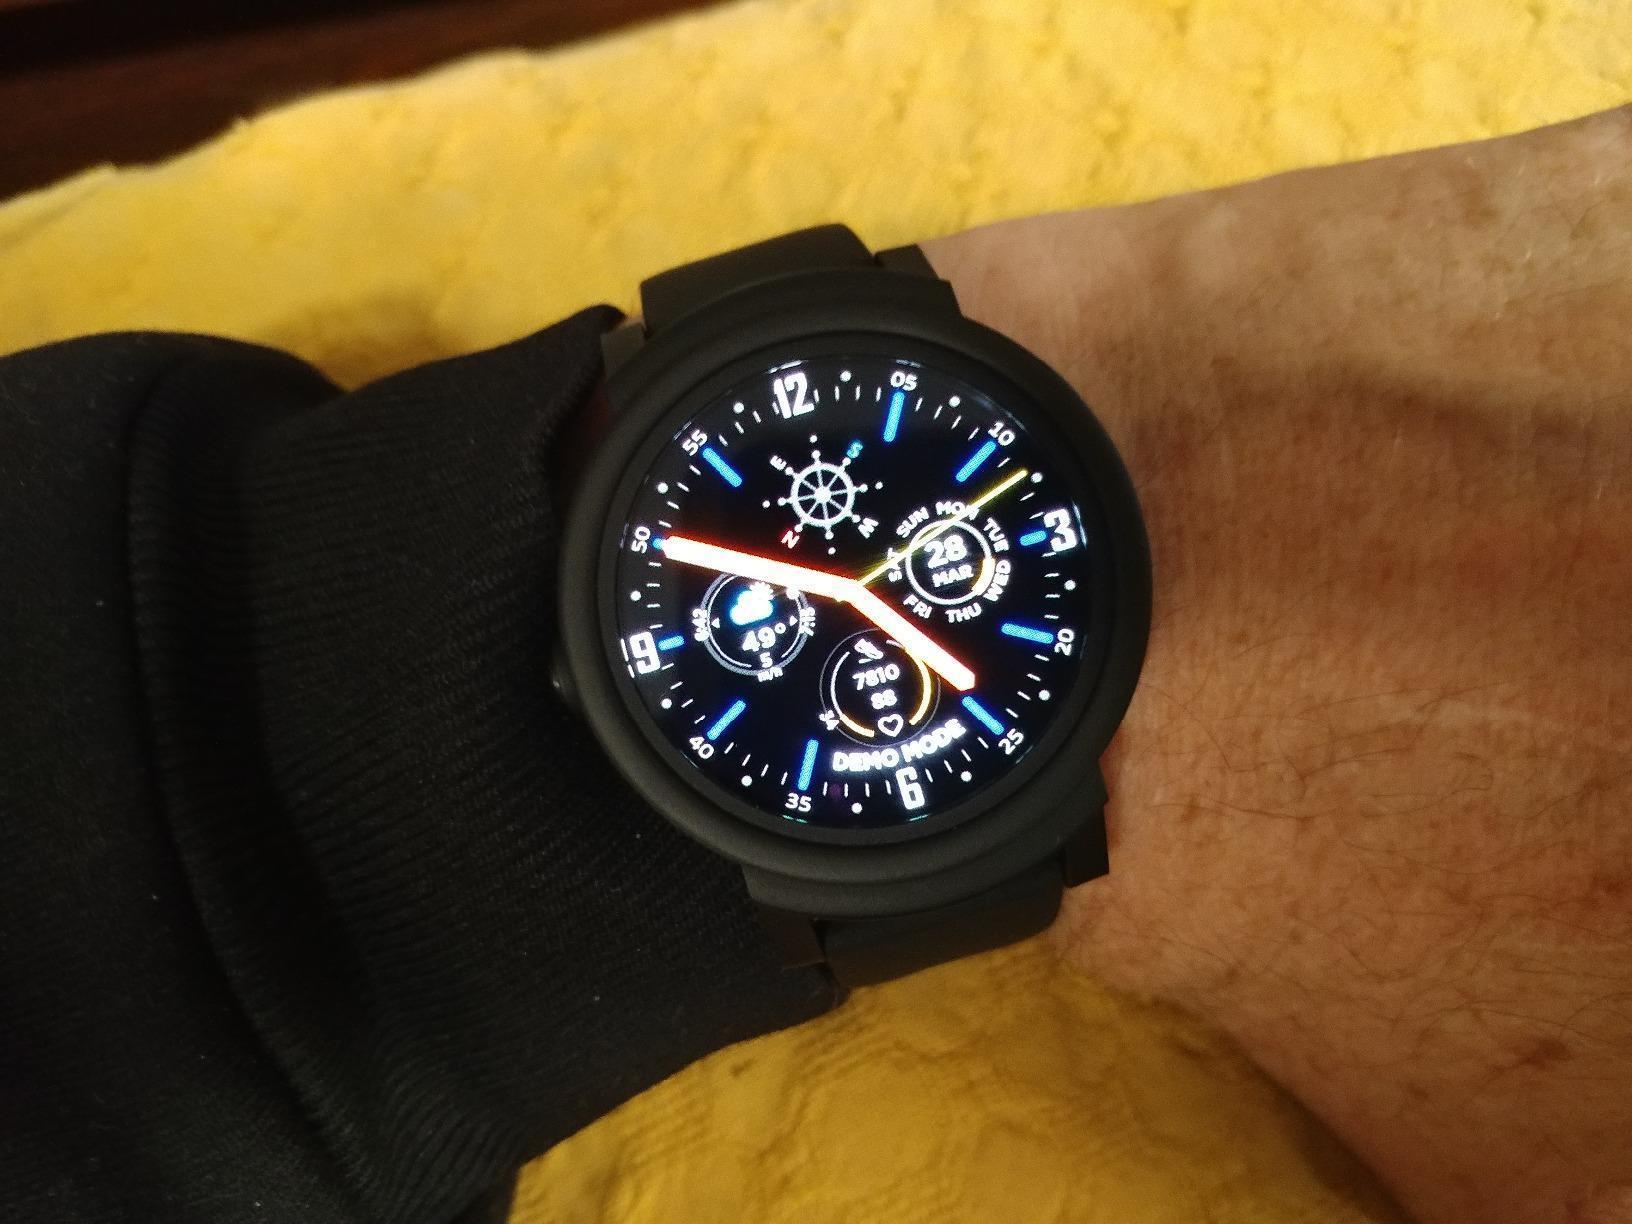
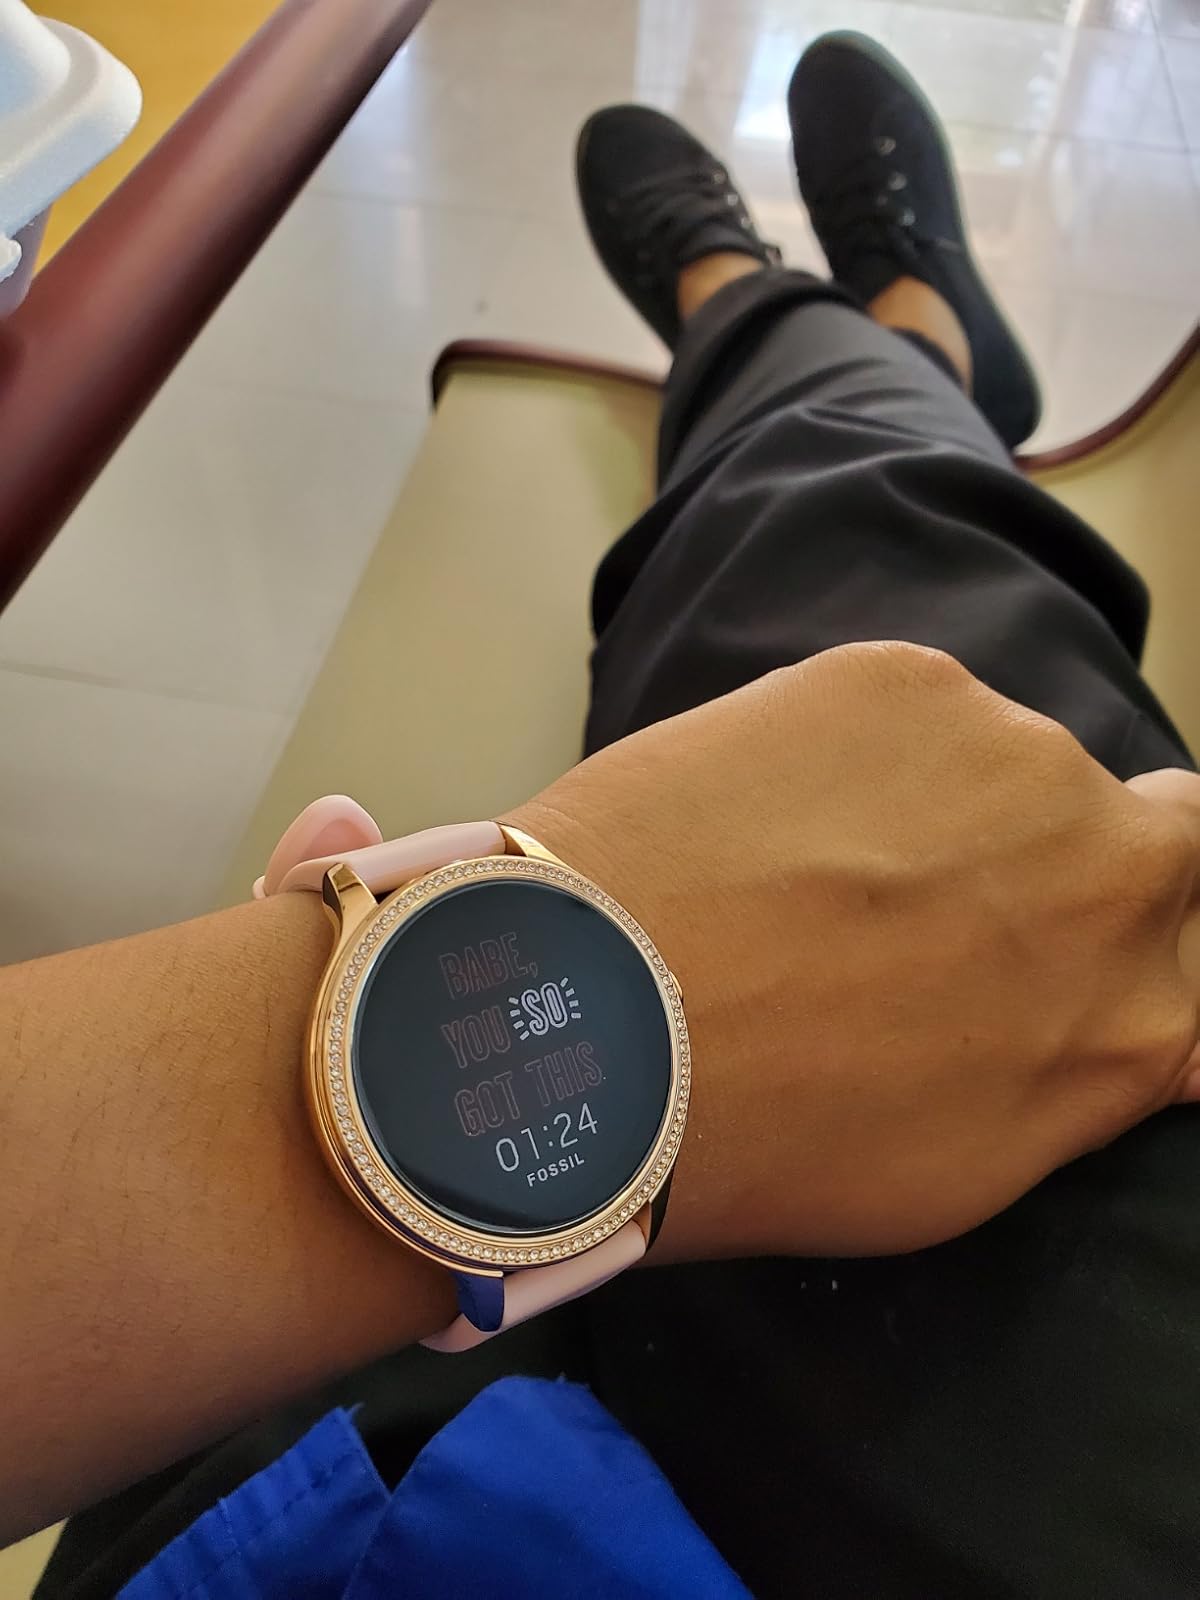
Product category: smartwatch
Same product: no